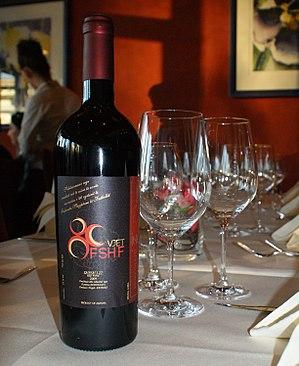
La cuisine de l'Albanie, comme dans la plupart des nations méditerranéennes et des Balkans, a été fortement influencé par sa longue histoire. À différents moments, le territoire de l'Albanie a été occupé par la Grèce, l'Italie et l'Empire ottoman, et chaque groupe a laissé sa marque sur la cuisine albanaise. Le repas principal des albanais est le déjeuner, il est habituellement accompagné d'une salade de légumes, comme des tomates, des concombres, des poivrons verts, et des olives avec de l'huile d'olive, du vinaigre et du sel. Le déjeuner inclut également un plat principal, des légumes et de la viande. Les spécialités de fruits de mer sont également communes dans les secteurs côtiers de Durrës, Vlorë et Sarandë.
Longtemps, la viticulture fut une spécialité de quelques pays — dont la Grèce, l'Italie, la France, l'Allemagne, l'Espagne et le Portugal — mais aujourd'hui, une cinquantaine de pays peuvent disputer à l'Europe le privilège de planter des vignes et de récolter du vin. La tradition biblique selon laquelle la divinité aurait accordé à Noé échoué sur le mont Ararat le privilège de planter la vigne recouvre une réalité historique puisque les premières vignes cultivées pendant l'Antiquité l'ont été dans le Croissant fertile. Toutefois, les recherches scientifiques ont prouvé que les premières vinifications se sont faites dans l'actuelle Géorgie il y a près de 8'000 ans.
La viticulture en Albanie s'est développée, dès le VIIIᵉ siècle av. J.-C. sur la base de cépages autochtones qui avaient résisté à l'ère glaciaire. Les vins d'Illyrie furent célèbres sous l'empire romain et ne perdirent leur réputation qu'à partir de la conquête turque. Ils sont de nos jours en pleine renaissance.